Iran national football team

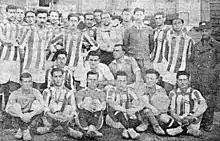
The very first Iran football team that traveled to Baku in 1926

The Iranian Football Federation was founded in 1920. In 1926, Tehran XI (selected players from Tehran Club, , and Armenian Sports Club) traveled across the border to Baku, Soviet Union; this was the first away football match for an Iranian team. This Tehran Select team is the predecessor of Iran's national football team.